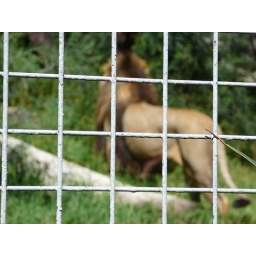
...or more correctly, a fence with a lion in the background